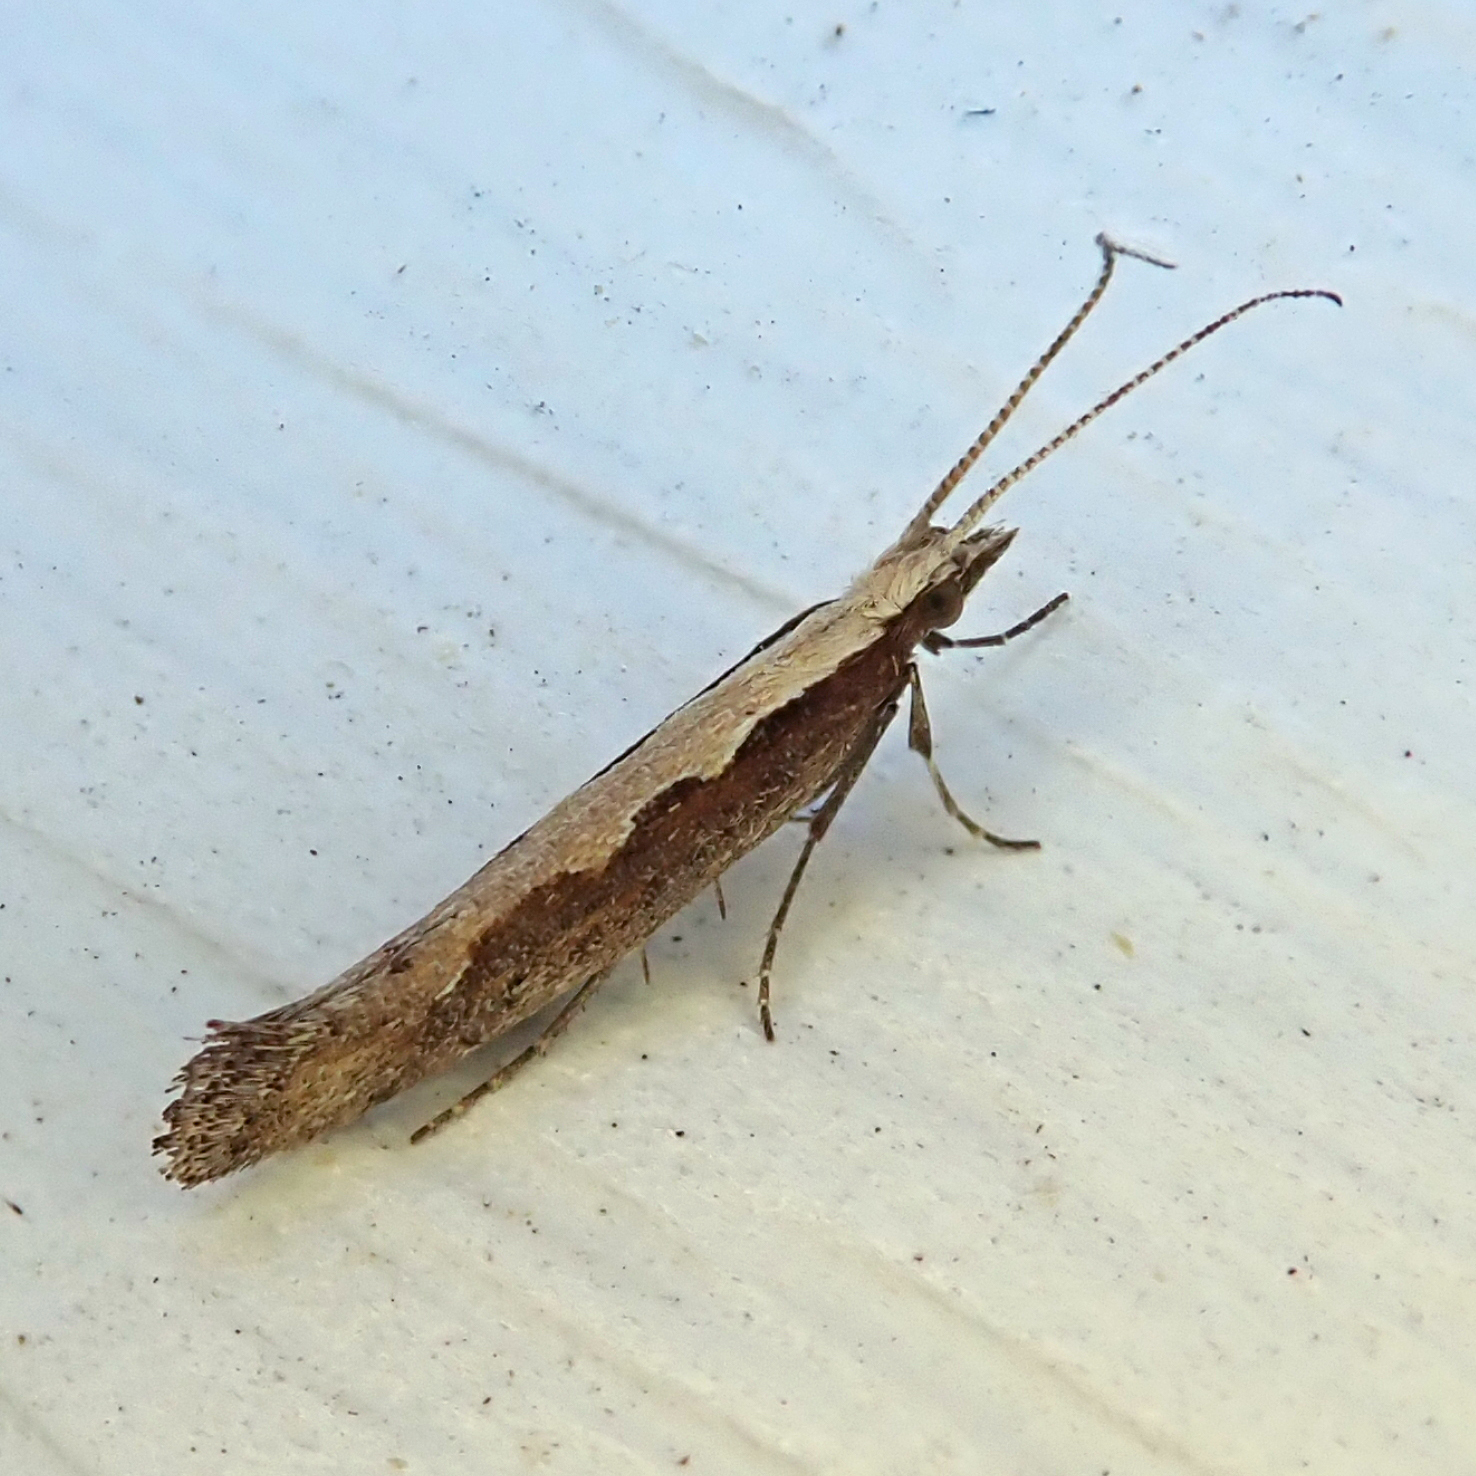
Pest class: diamondback_moth